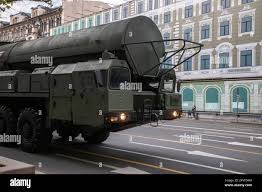
Label: Air Defense